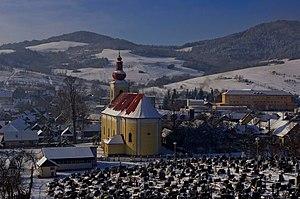
Papradno est un village de Slovaquie situé dans la région de Trenčín.